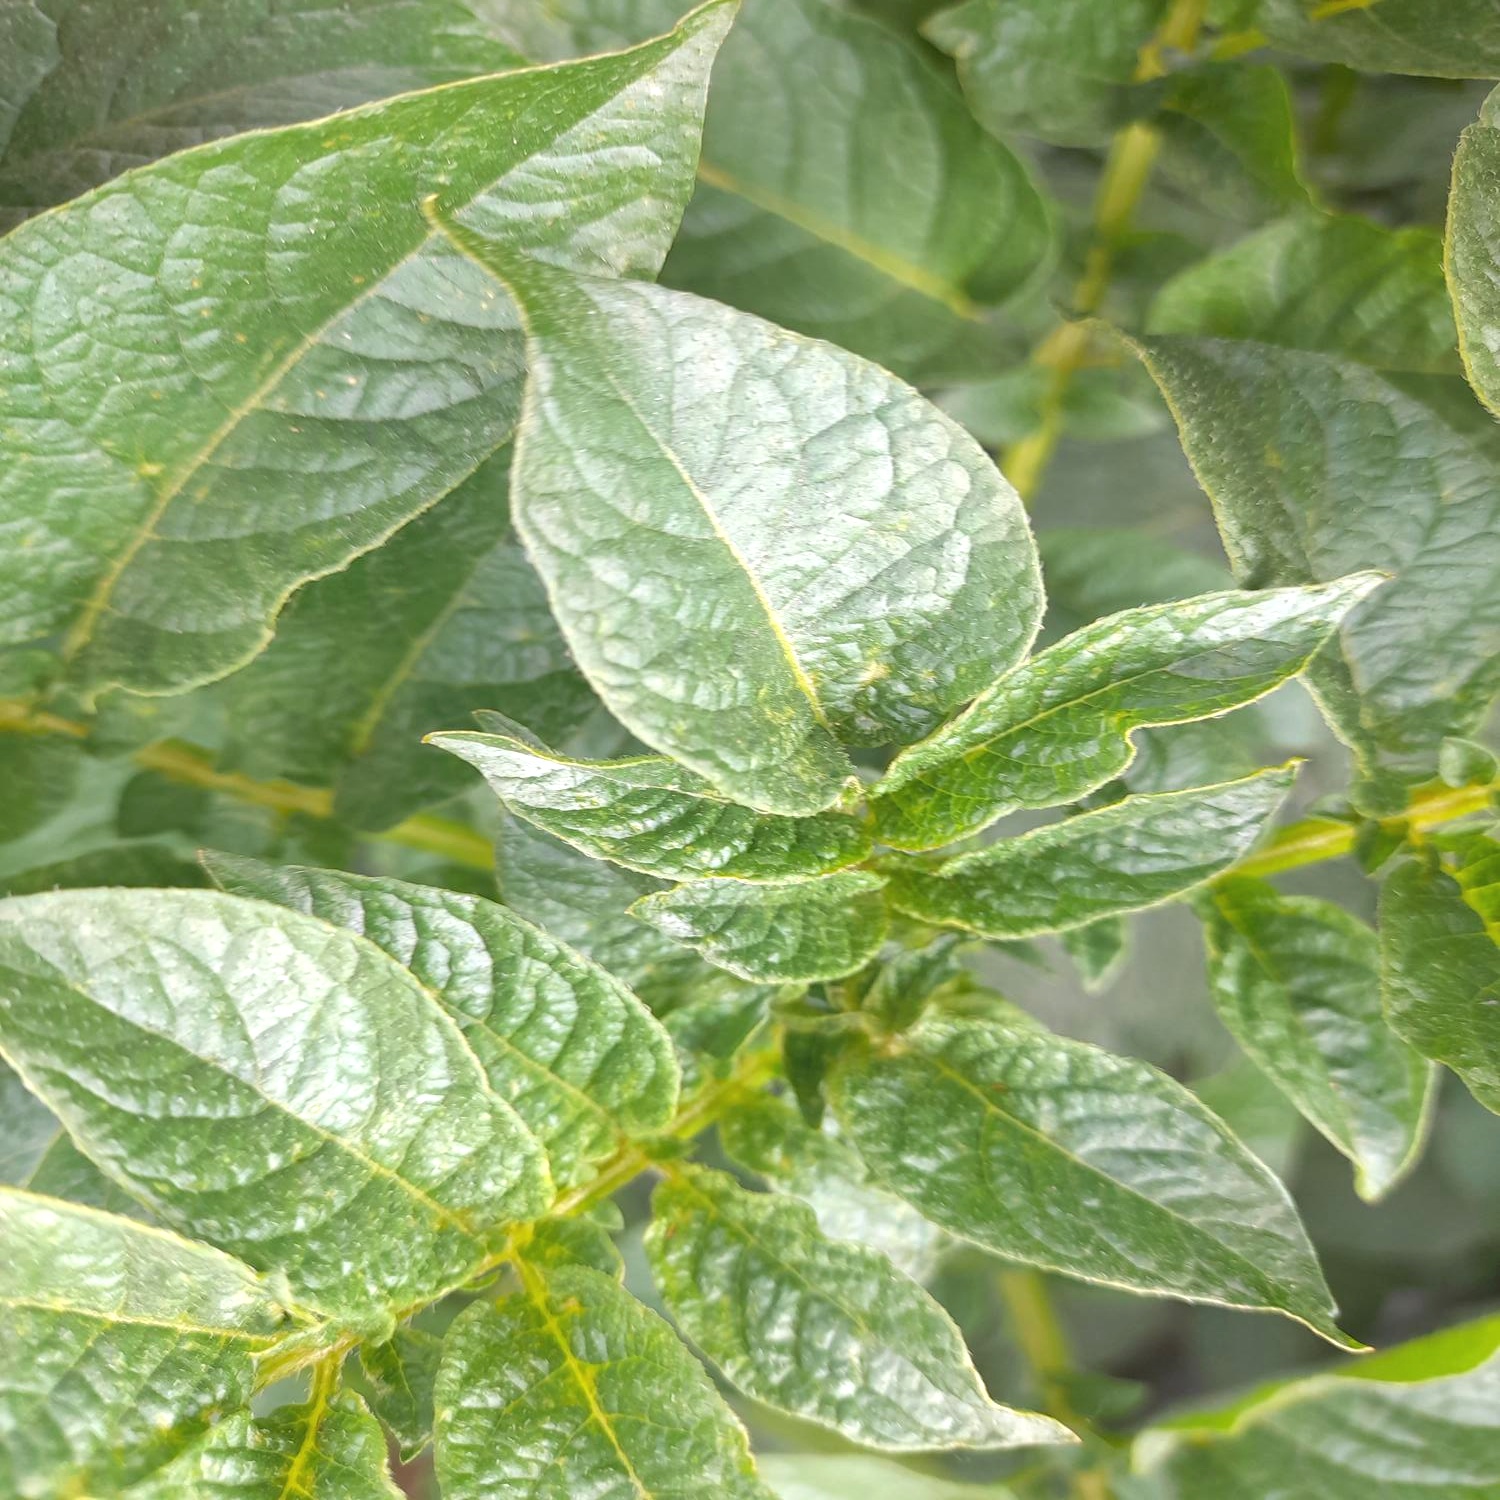
Etiqueta: Virus